Tibetan Empire

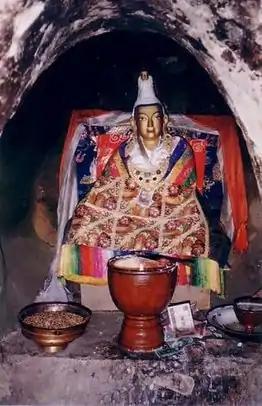
A statue of Emperor Songtsen Gampo in a cave at Yerpa

When his father Namri Songtsen died by poisoning (circa 618), Songtsen Gampo took control after putting down a brief rebellion. Songtsen Gampo proved adept at diplomacy as well as combat. The emperor's minister, Myang Mangpoje ("Myang Mang-po-rje Zhang-shang"), defeated the Sumpa people ca. 627. Six years later (c. 632–33) Myang Mangpoje was accused of treason and executed. He was succeeded by minister Gar Tongtsen ("mgar-stong-btsan").